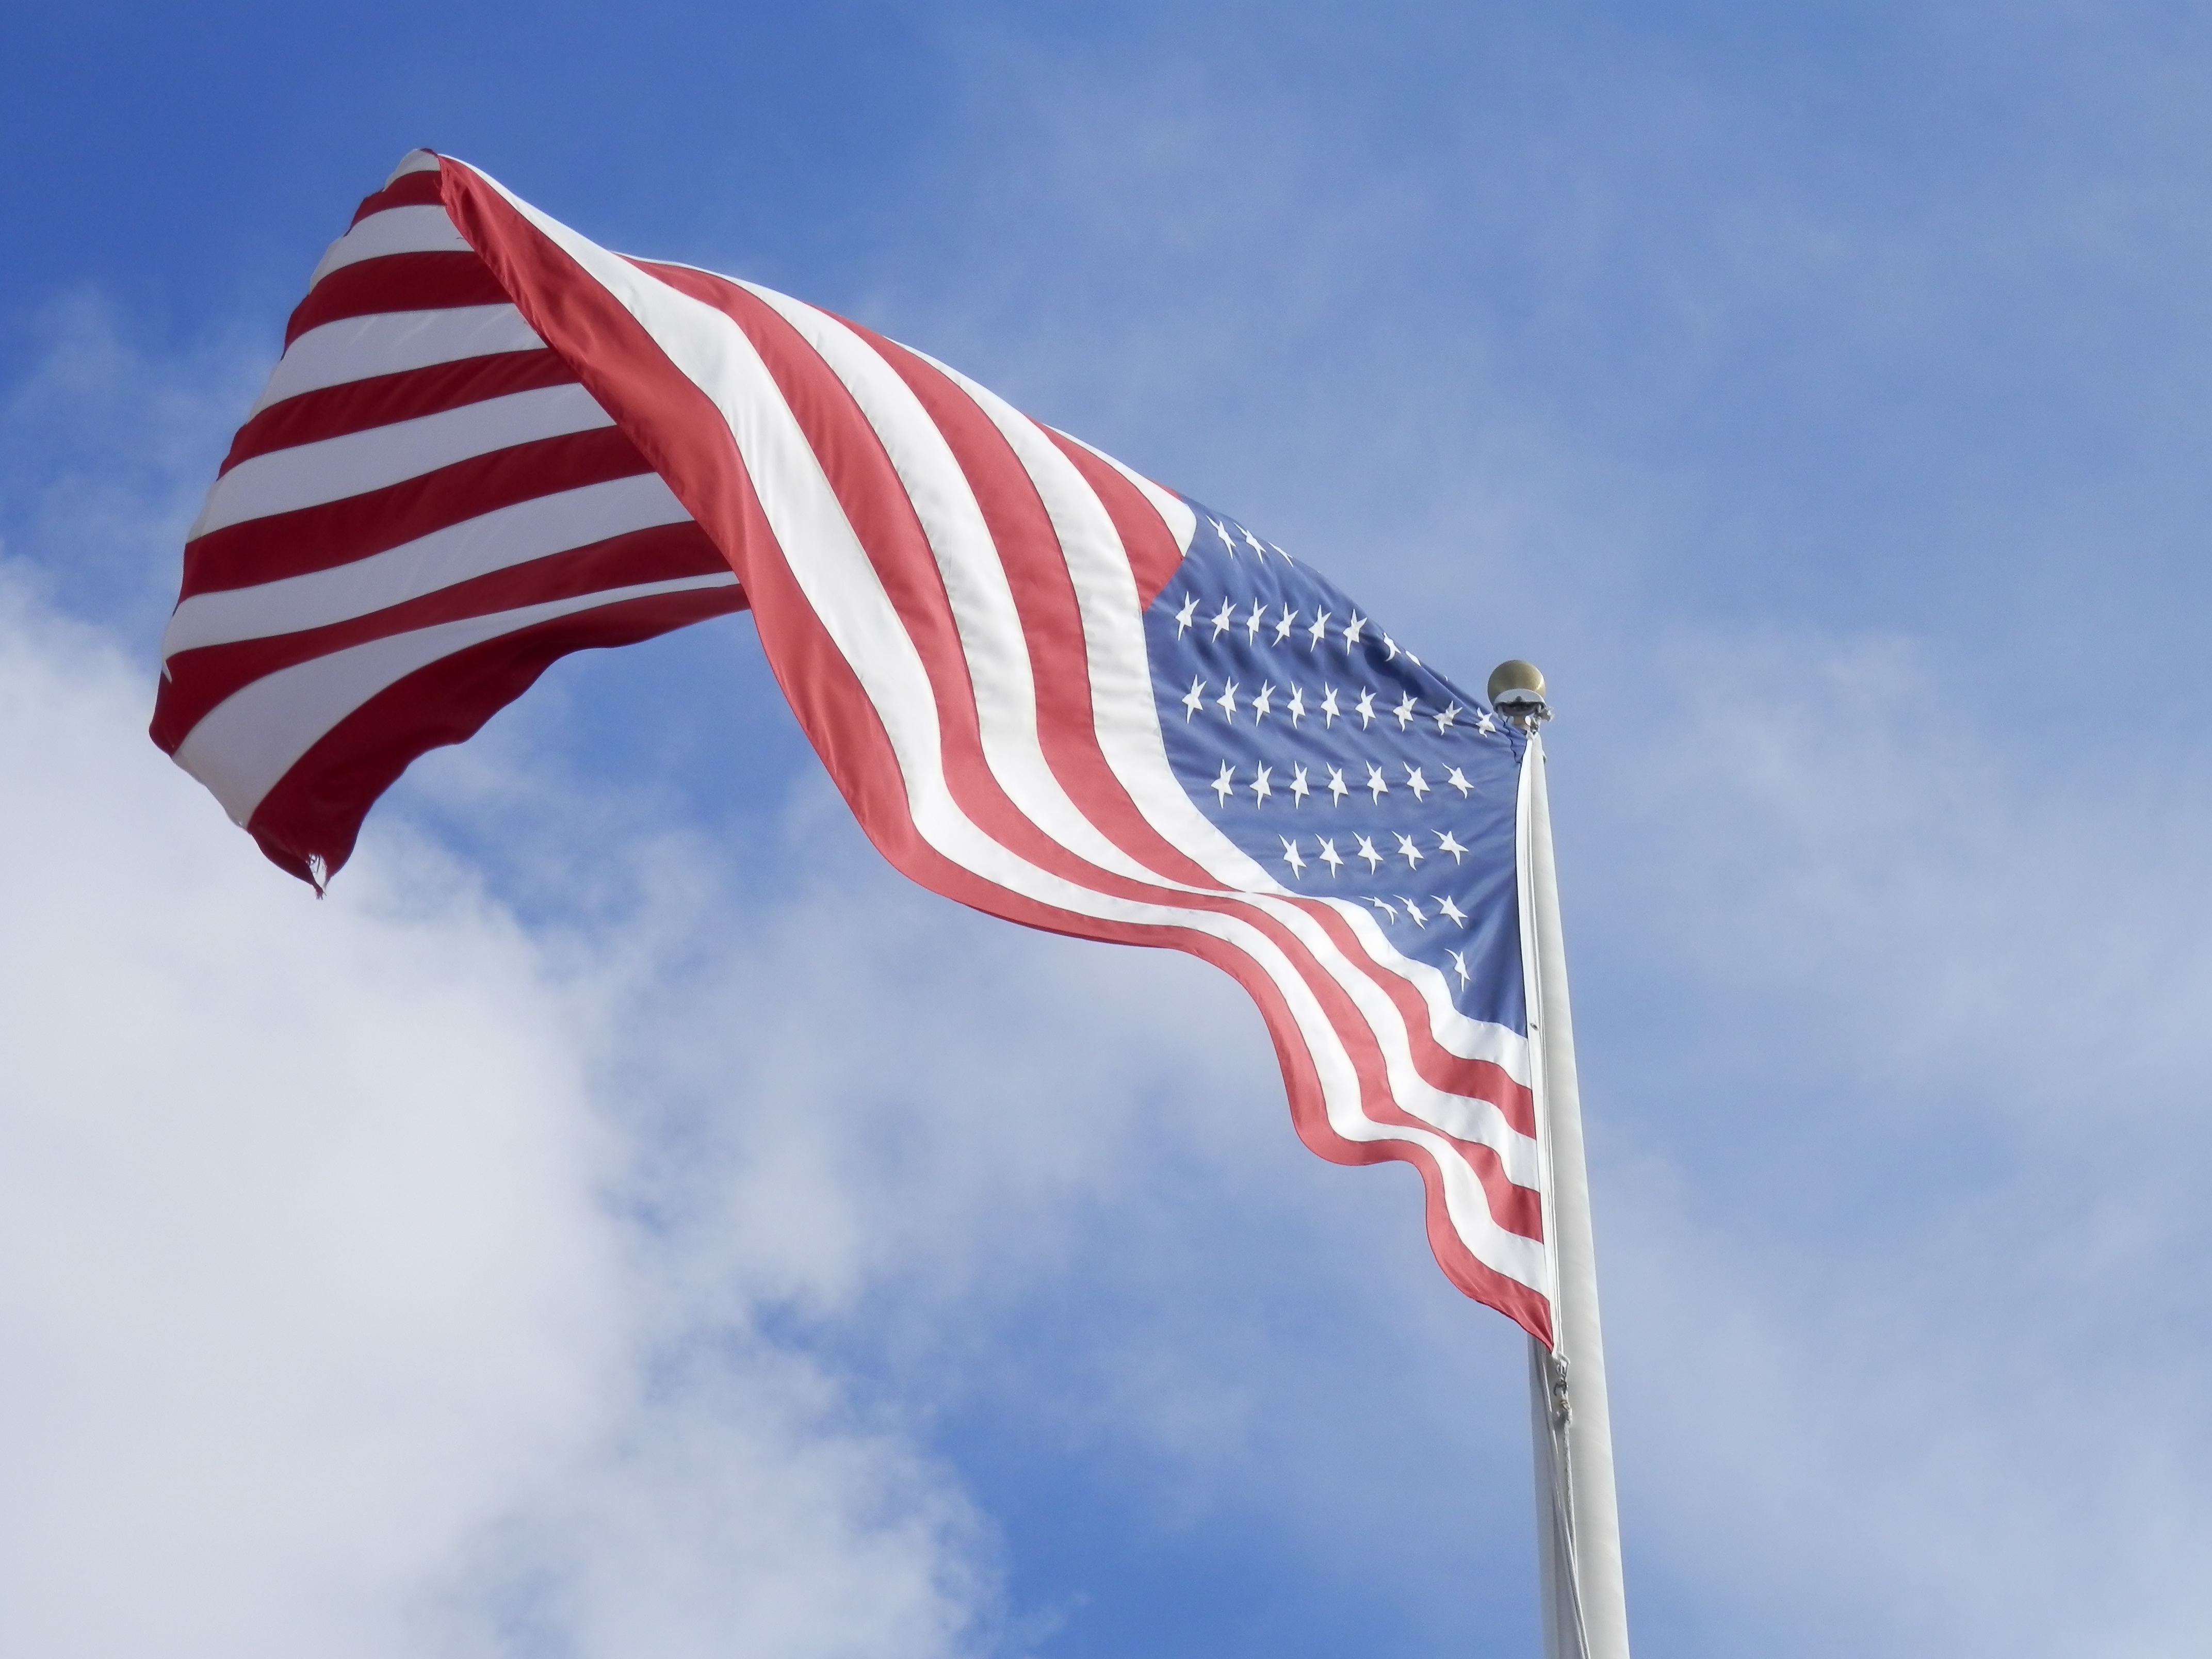
wind, flag, patriot, us flag, flag of the united states, true colors